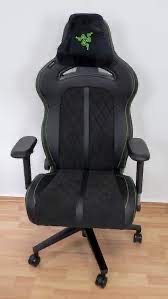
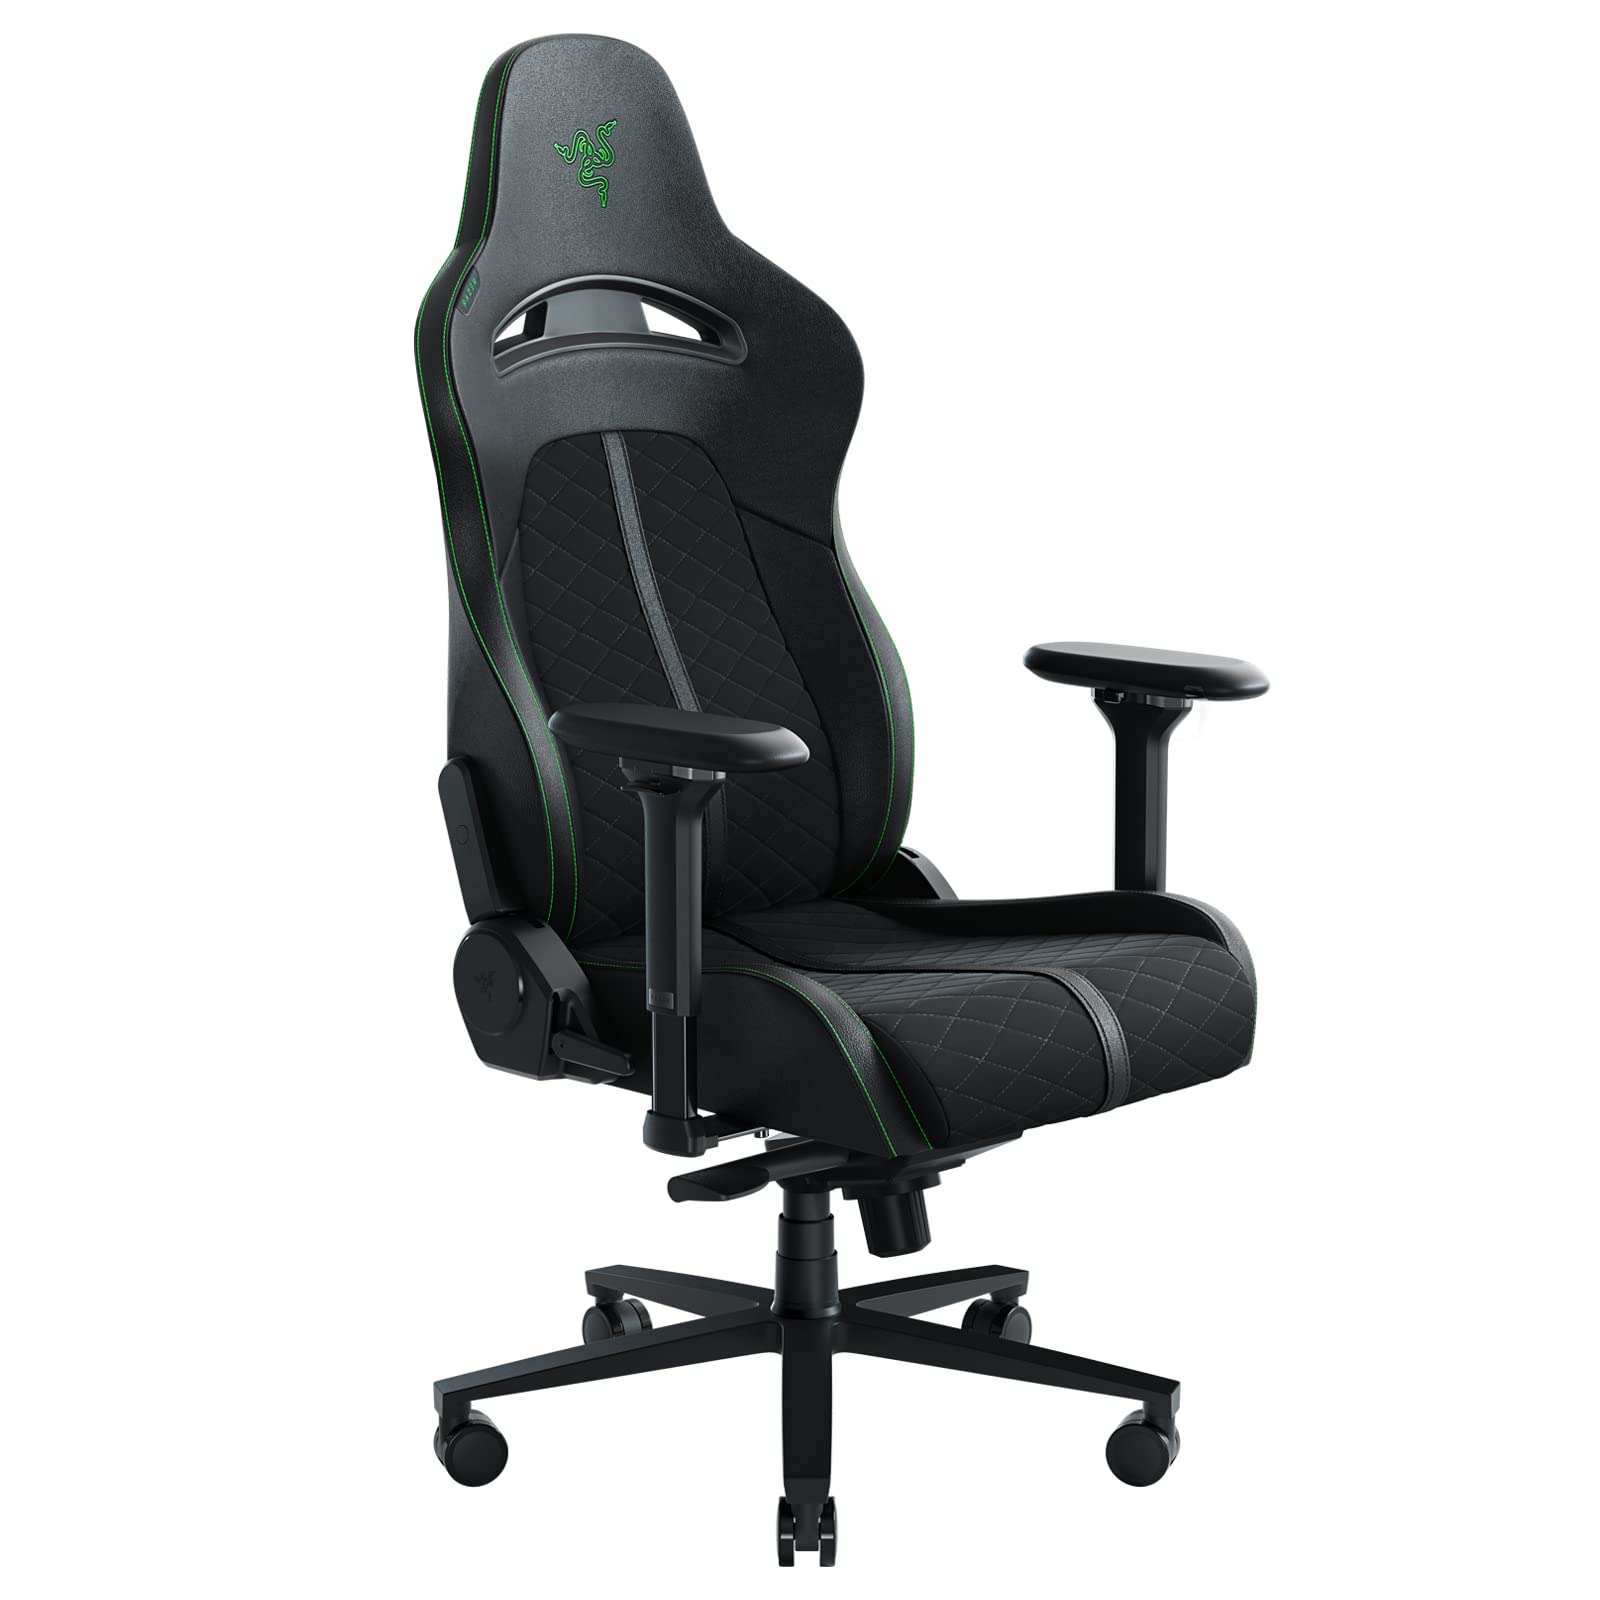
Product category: items_chair
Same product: yes